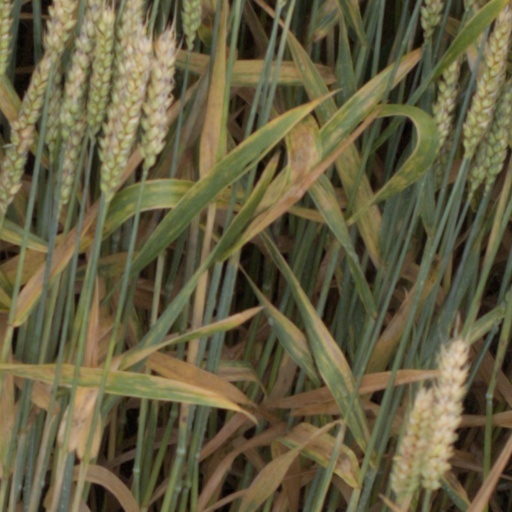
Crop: wheat